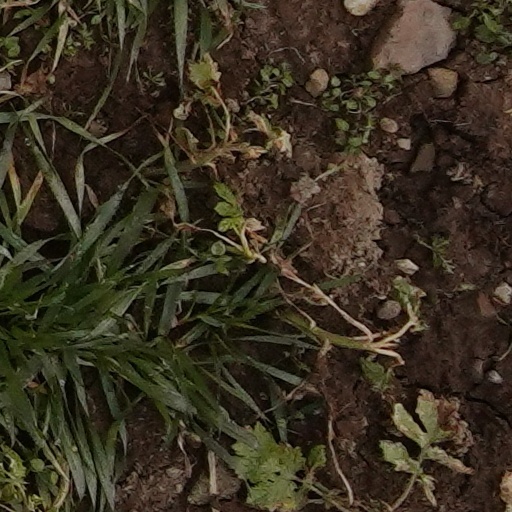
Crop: wheat